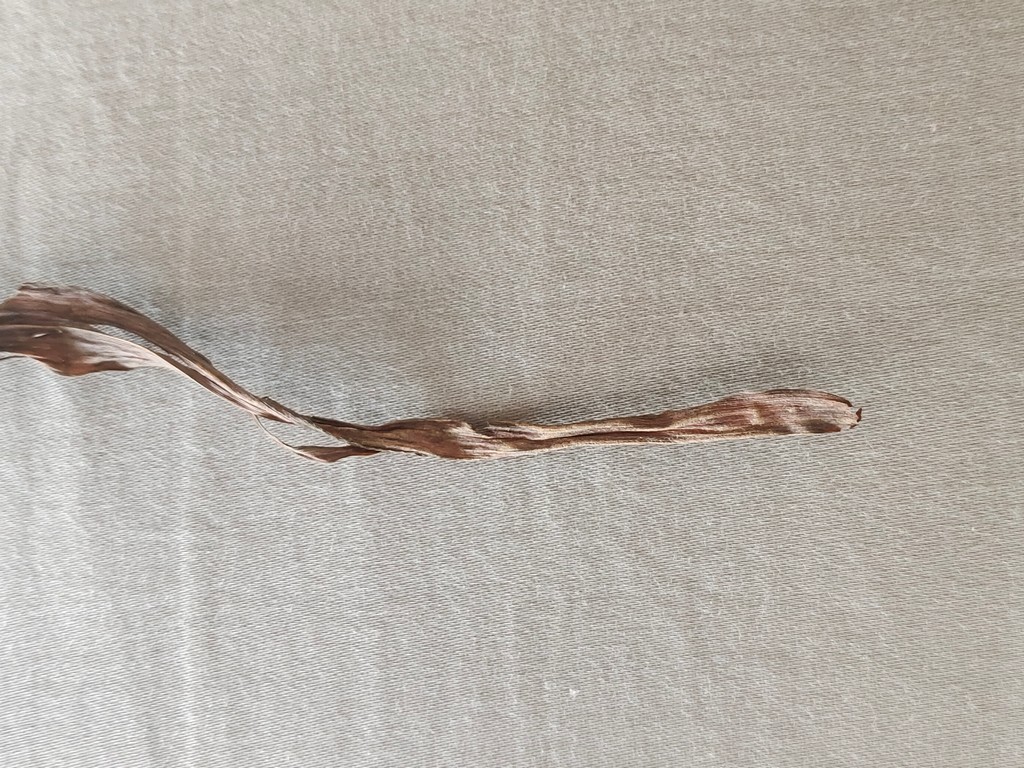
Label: Dried